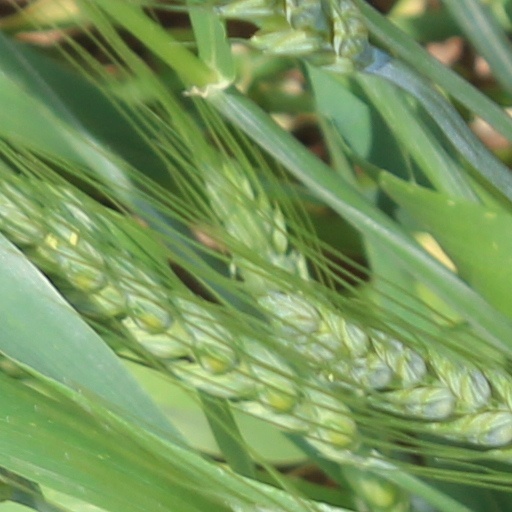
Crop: wheat